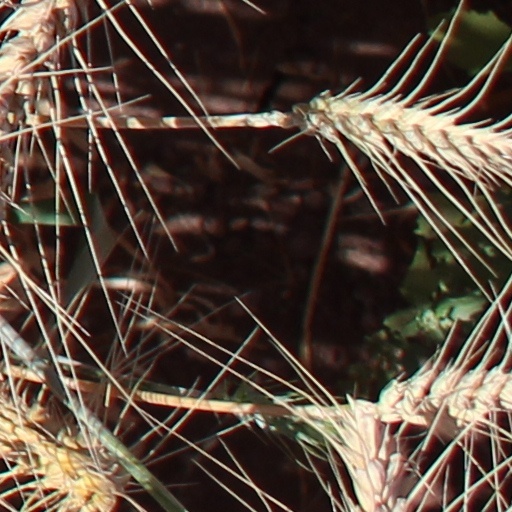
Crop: wheat